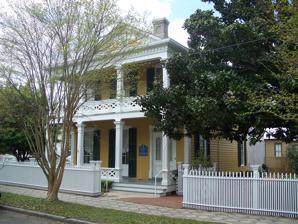
Building: Clara Barkley Dorr House
Country: United States of America
Year built: 1871
Historic house in Florida, United States United States historic place Clara Barkley Dorr House U.S. National Register of Historic Places Show map of Florida Show map of the United States Interactive map showing the location of Clara Barkley Dorr House Location Pensacola , Florida Coordinates 30°24′32″N 87°12′38″W / 30.40889°N 87.21056°W / 30.40889; -87.21056 Area less than one acre Architectural style Classical revival NRHP reference No. 74000619 Added to NRHP July 24, 1974 The Clara Barkley Dorr House is an historic home in Pensacola , Florida . Built in 1871, it is located at 311 South Adams Street. On July 24, 1974, it was added to the U.S. National Register of Historic Places for its classical revival architecture. In 1989, the house was listed in A Guide to Florida's Historic Architecture , published by the University of Florida Press . The house is part of Historic Pensacola Village and is now a Victorian period museum house open to the public. History Clara Barkley married Eben Walker Dorr in 1849. The couple lived in Bagdad, Florida where Eben worked for a lumber company. In 1870, Eben died. Clara had the house built in 1871 in Pensacola to accommodate her and her five children. By the 1960s, the house was in poor condition. The Pensacola Heritage Foundation bought the building in 1965, restored it, and opened access to the public. References